Paeonia ludlowii

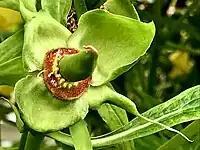
Young follicle, shortly after fall of petals and stamens

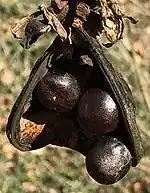
Ripe follicle, showing large, round, dark brown seeds

The carpels develop into cylindrical fruits (or follicles) of 4.7-7 × 2-3.3 cm. These dehisce in August to reveal large, dark brown, globose seeds measuring 1.3 cm in diameter.